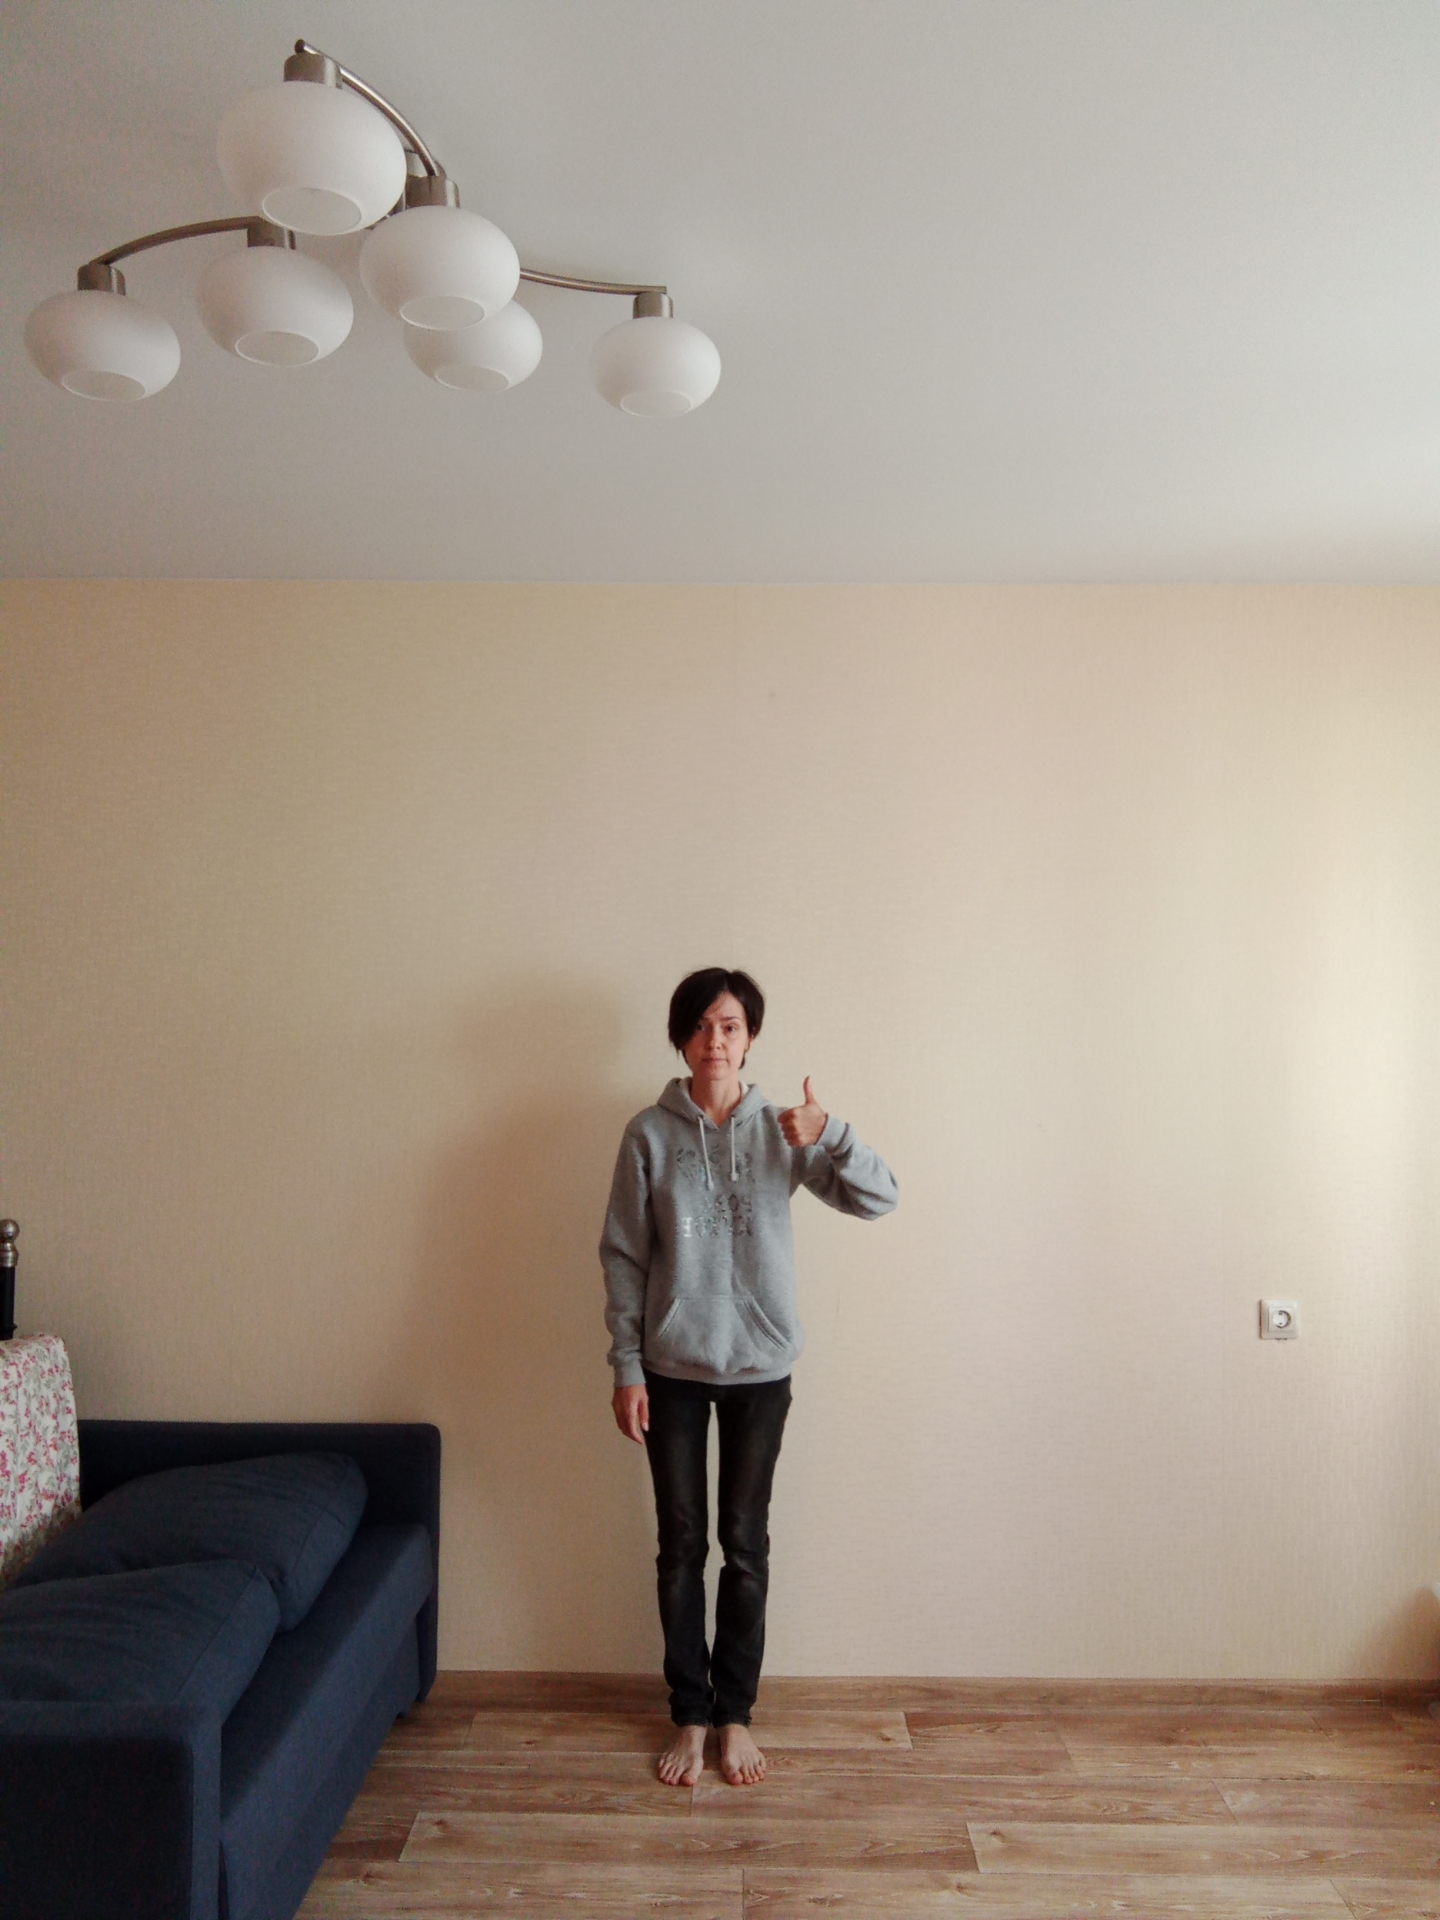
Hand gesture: like